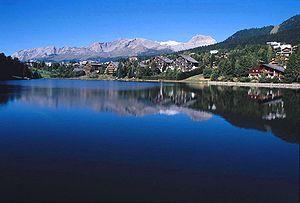
Le lac Grenon est un lac suisse situé dans la commune de Montana, dans le canton du Valais.
Crans-Montana est une station touristique située dans la partie francophone du canton du Valais, en Suisse. Située sur un plateau des Alpes, la station fait face à un panorama à 180 degrés et culmine à 1 500 mètres d'altitude. Sa population fluctue suivant les saisons, de 5 000 habitants à l'année à 50 000 habitants lors du pic de fréquentation touristique. La totalité du territoire de la station avec les villages en contrebas compte 15 000 habitants. La destination touristique s'est développée depuis la fin du XIXᵉ siècle : elle n'était auparavant qu'un vaste plateau parcouru par les troupeaux et leurs gardiens, elle est au XXᵉ siècle une petite ville de montagne connue internationalement, grâce notamment aux compétitions de golf et de ski qu'elle accueille chaque année. De nombreuses activités de loisirs et culturelles s'y sont développées, attirant vacanciers et visiteurs en hiver comme en été. C'est pour profiter de son climat « méditerranéen » que sont venus les premiers touristes, la durée d’ensoleillement annuelle à Crans-Montana étant environ 30 % plus élevée que celles du nord de l’Europe.
Crans-Montana est une commune suisse du canton du Valais, située dans le district de Sierre. Elle est créée le 1ᵉʳ janvier 2017 par la fusion des communes de Montana, Mollens, Randogne et Chermignon et compte 10 931 habitants.